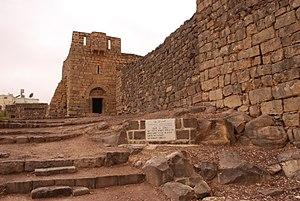
Qasr al-Azrak.